Robin HR100

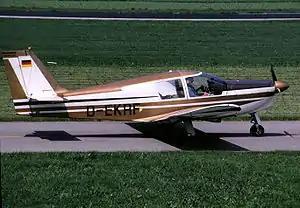
Robin HR.100/250TR Tiara aircraft D-EKRF, at Lelystad Airport (EHLE), 22 May 1993

The Robin HR100 is a French four-seat light monoplane, designed by Chris Heintz and built by Avions Pierre Robin as a metal-winged version of the Robin DR253 Regent.